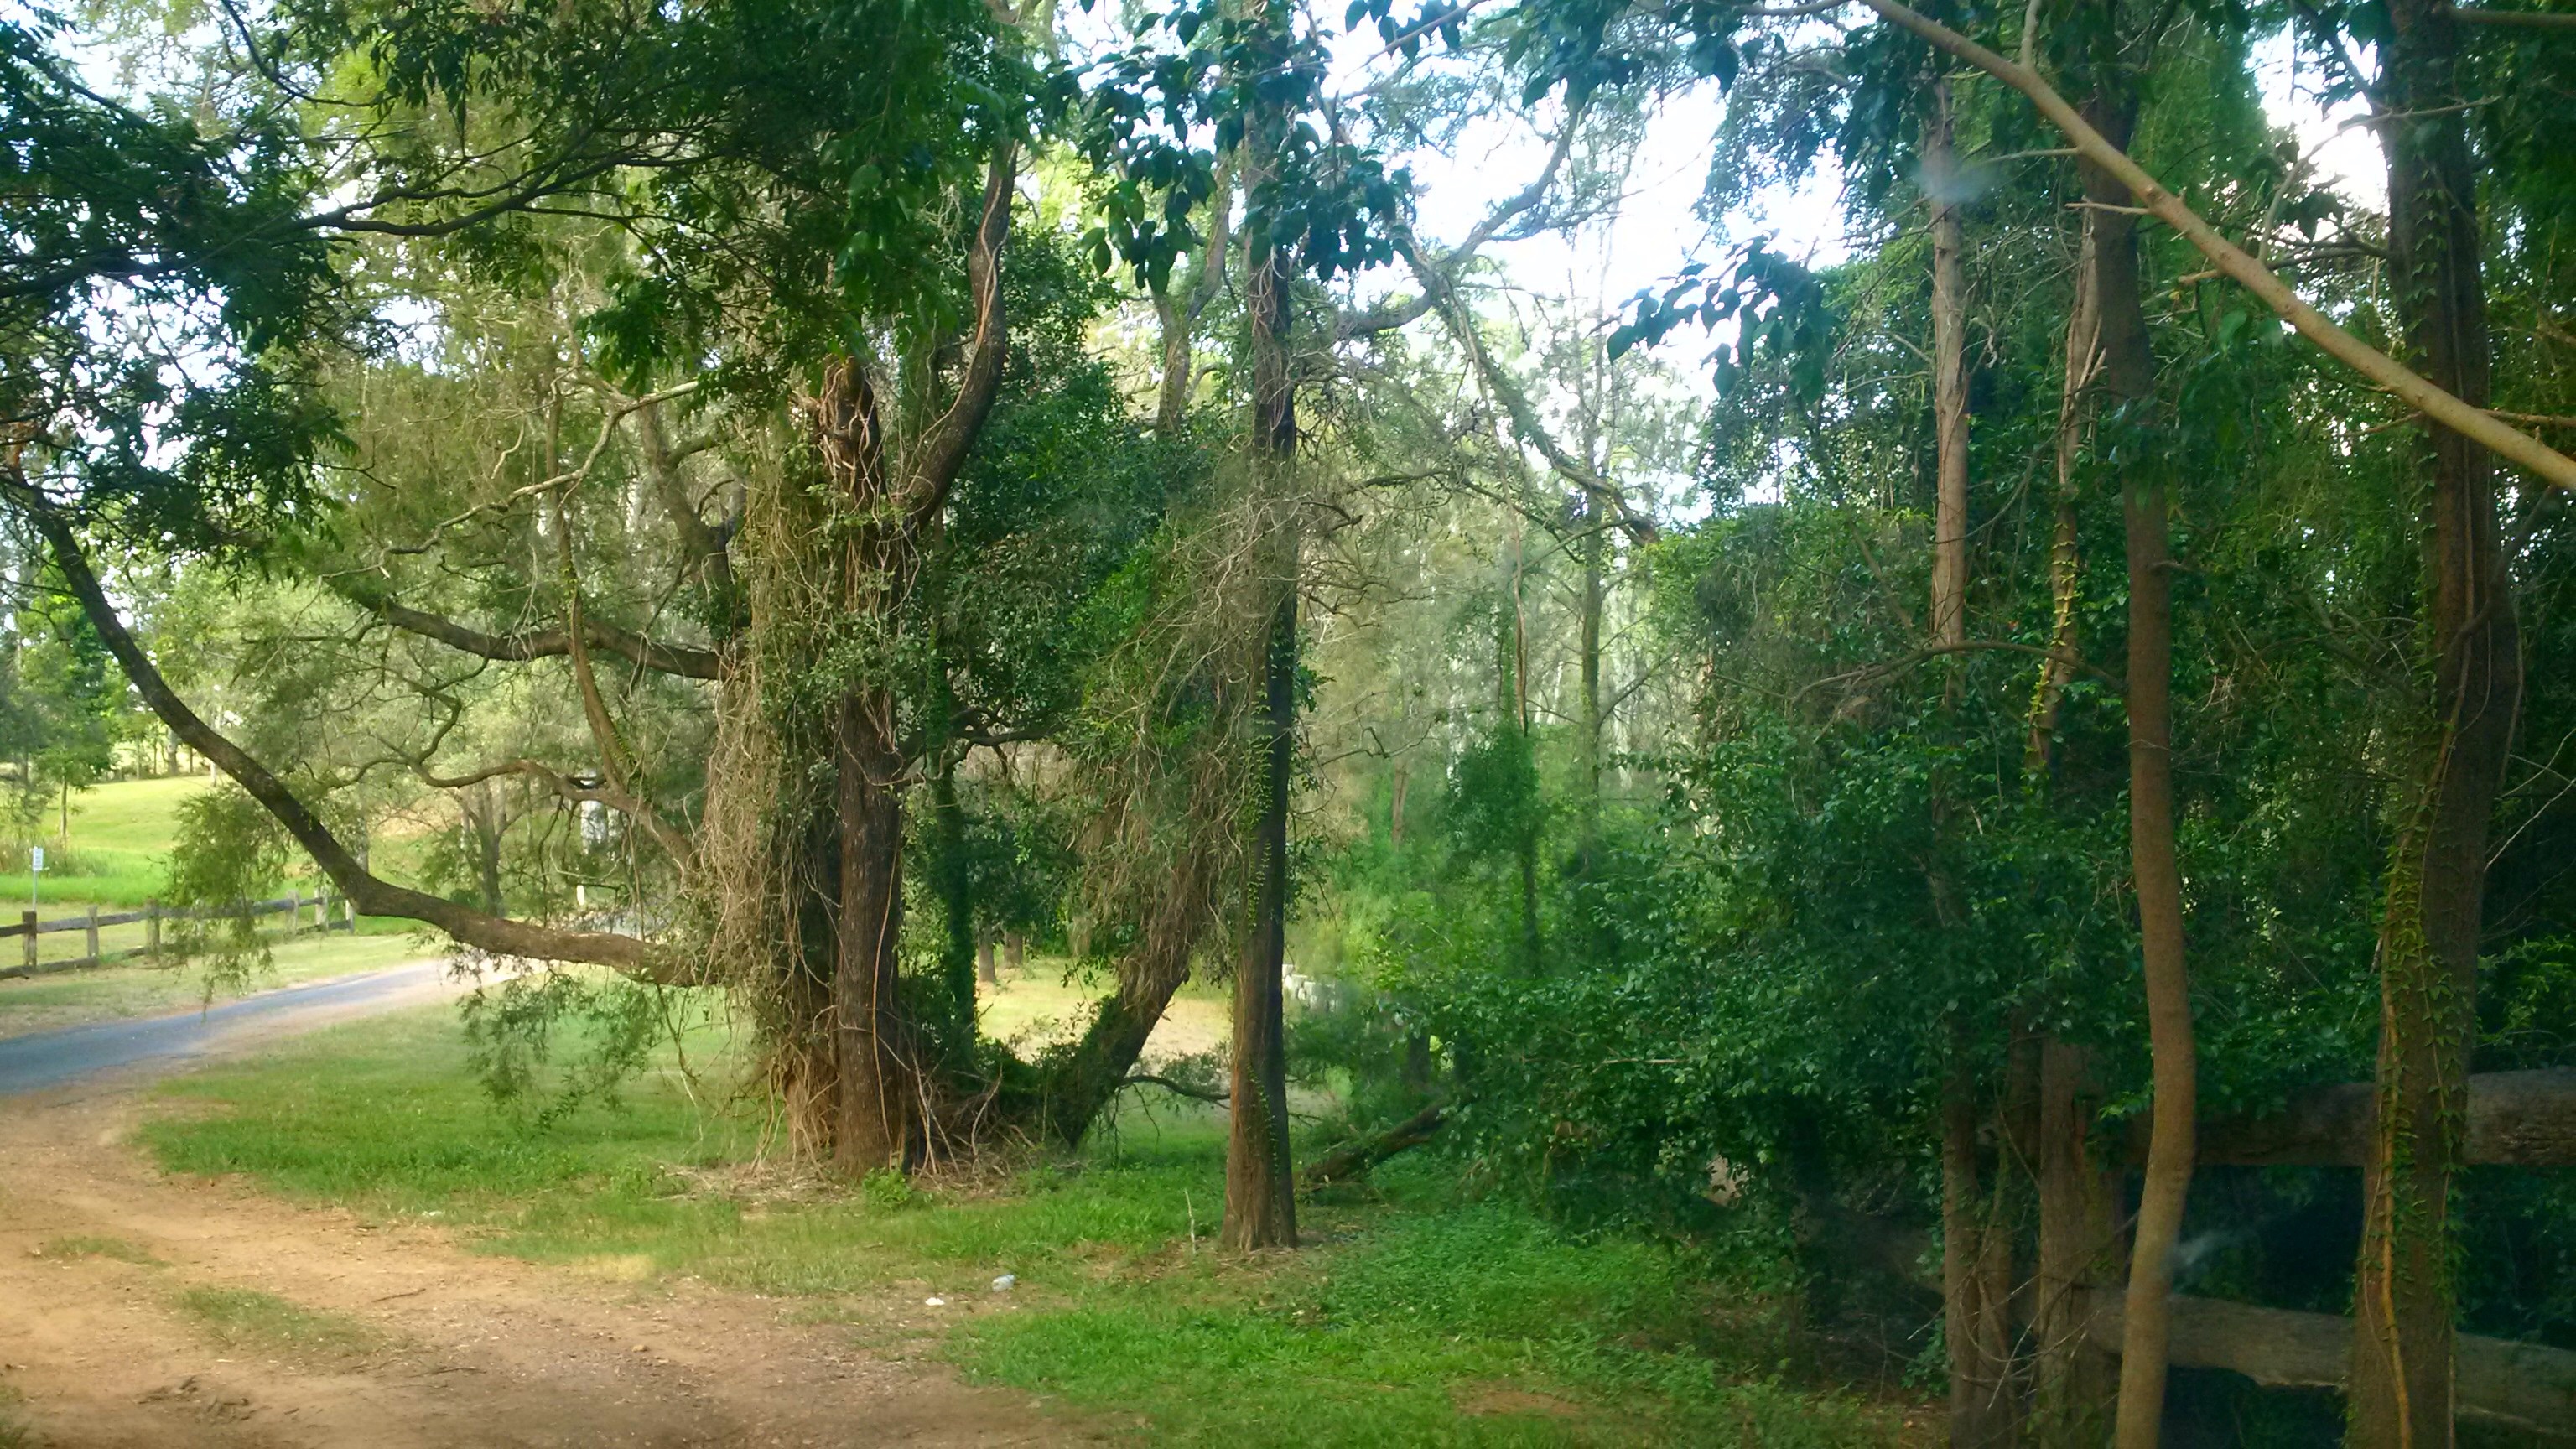
tree, forest, meadow, jungle, rainforest, plantation, woodland, habitat, ecosystem, biome, old growth forest, natural environment, temperate broadleaf and mixed forest, temperate coniferous forest